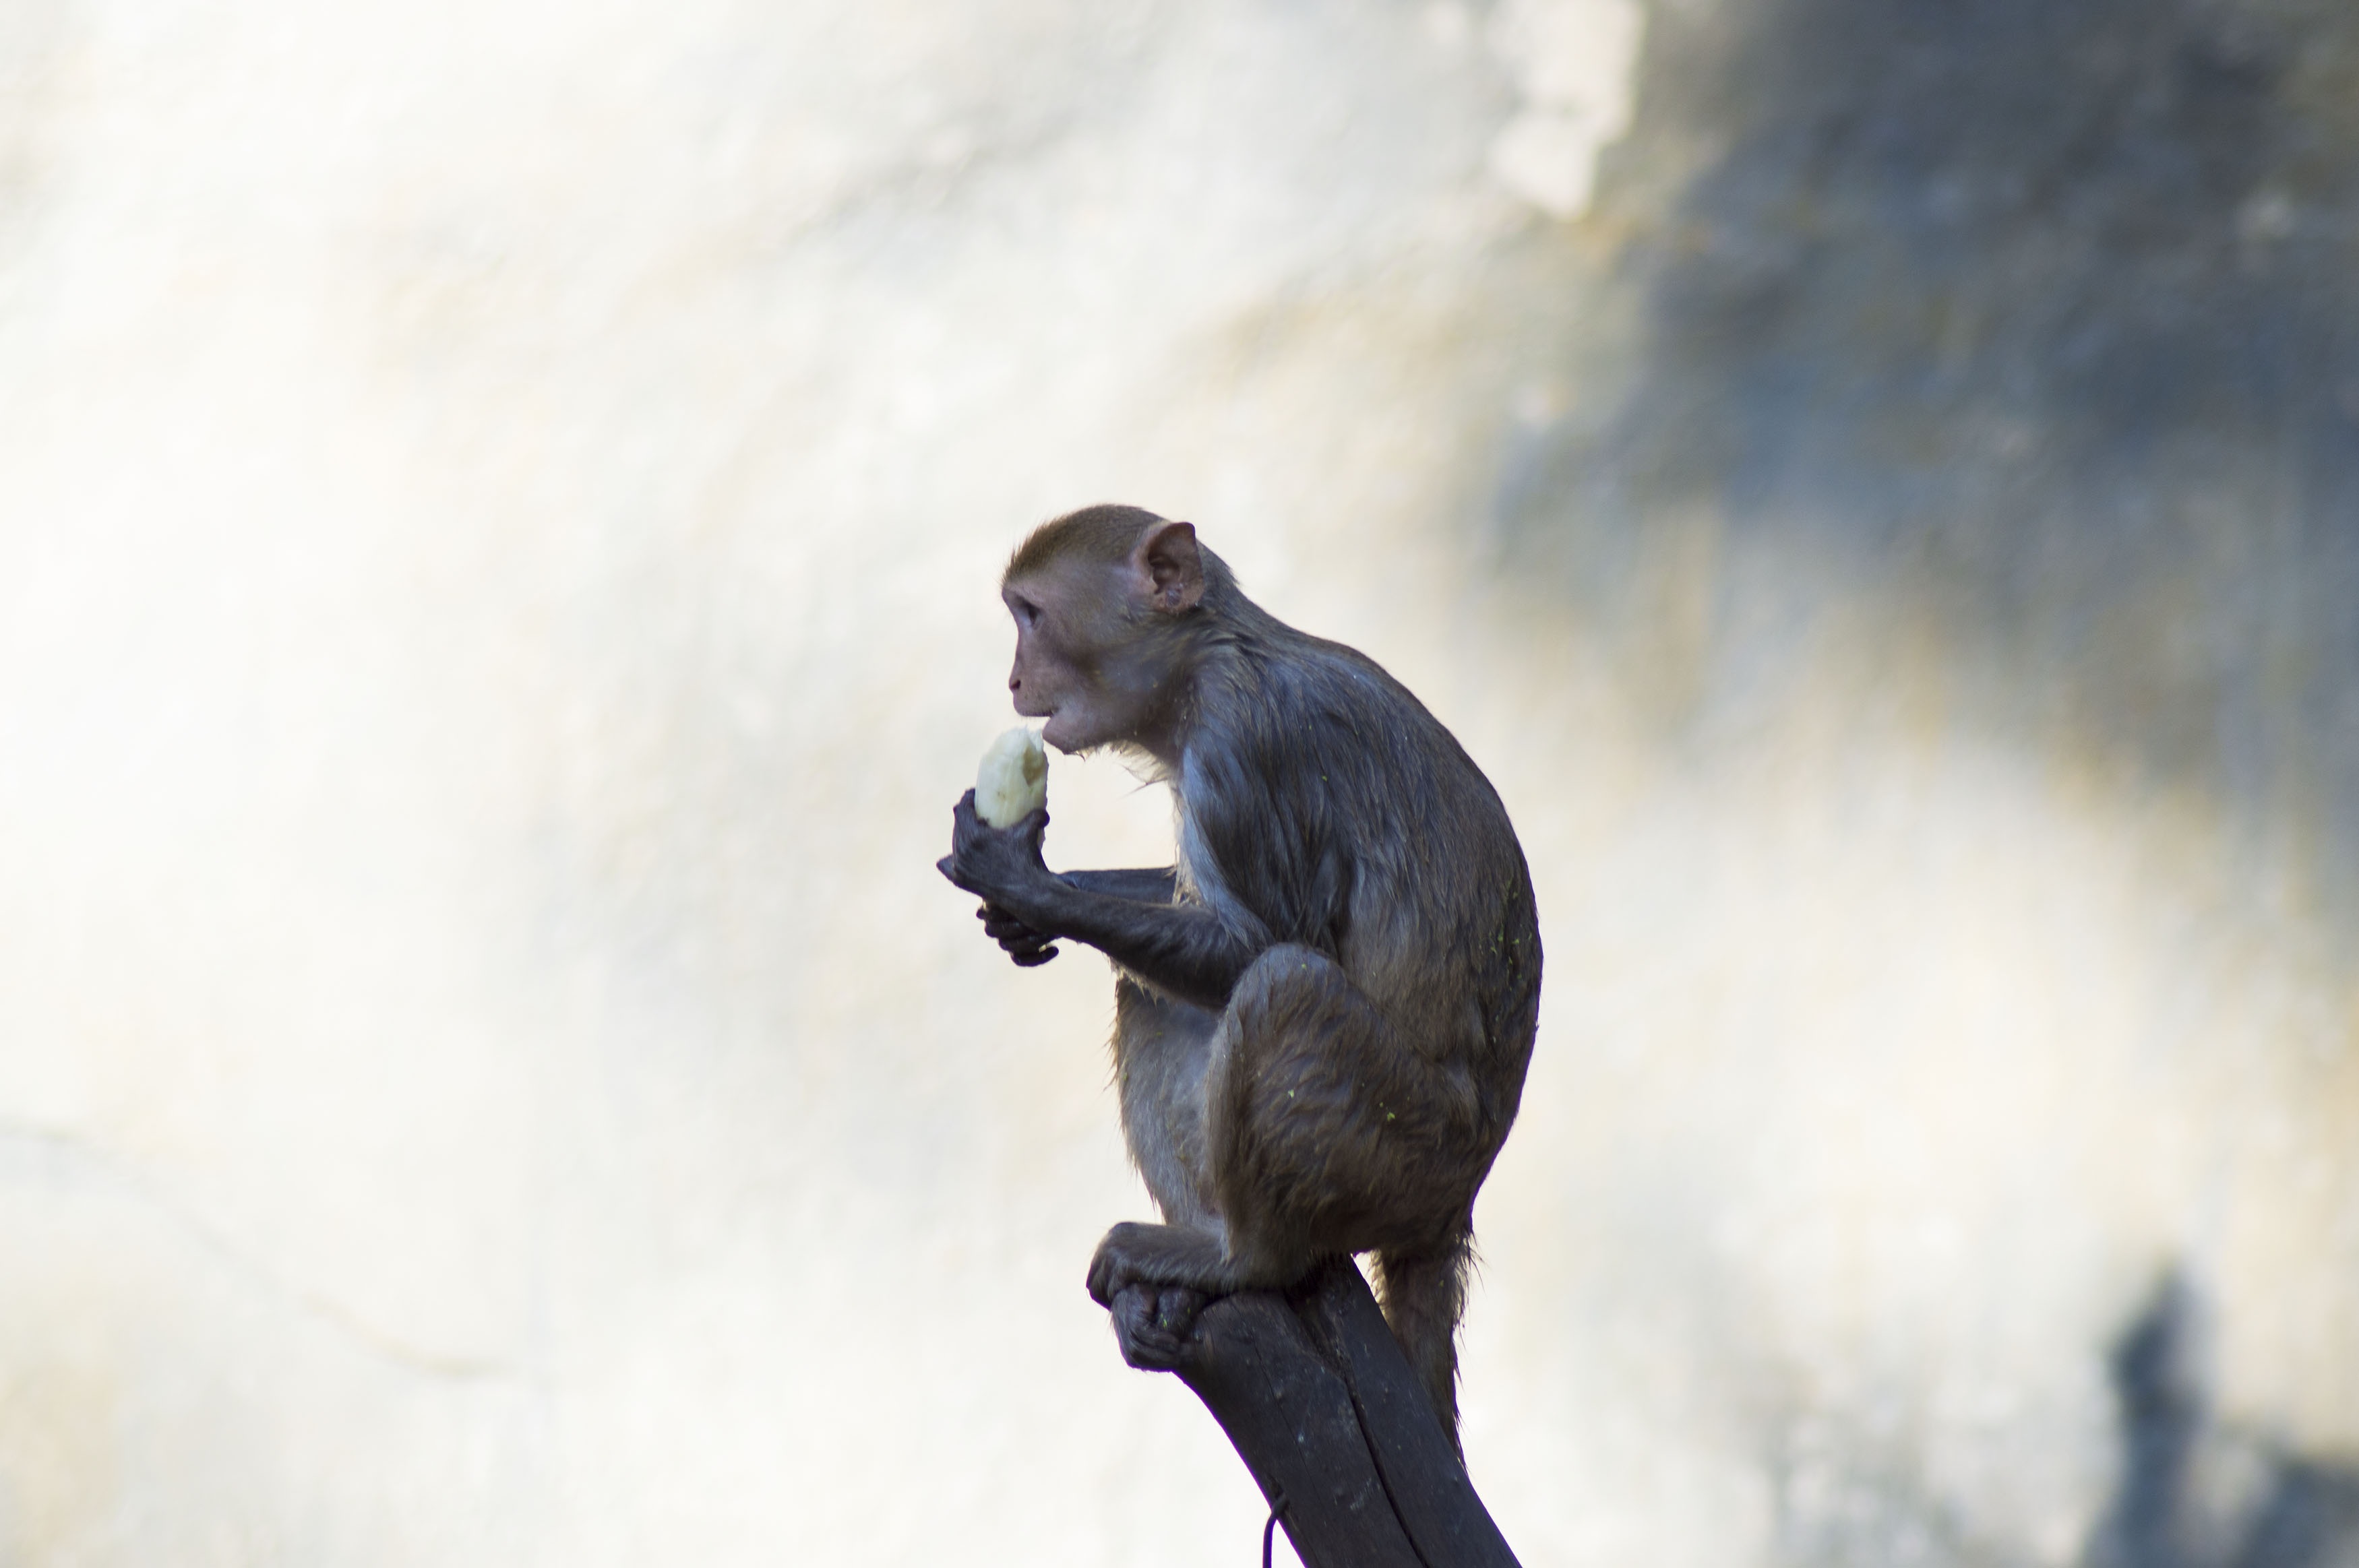
nature, animal, cute, wildlife, wild, zoo, young, mammal, climbing, monkey, fauna, primate, climb, feeding, eating, vertebrate, species, makake, japanmakake, schneeaffe